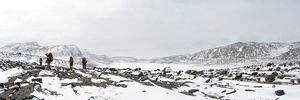
Les Collines de Vestfold sont des collines côtières arrondies et rocheuses, d'une superficie de 411 km², situées au nord du Glacier de Sorsdal, sur la Côte d'Ingrid-Christensen dans la Terre de la Princesse-Élisabeth, en Antarctique. Les collines sont subdivisées par trois péninsules orientées vers l'ouest et délimitées par d'étroits fjords. La plupart des collines ont une hauteur comprise entre 30 m et 90 m, le sommet le plus élevé atteignant près de 160 m.